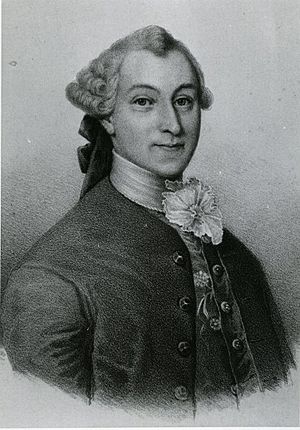
Niels Brock (handelsmand)
Niels Brock var en dansk handelsmand.